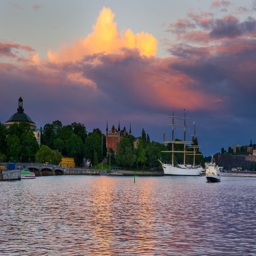
a city in the evening light